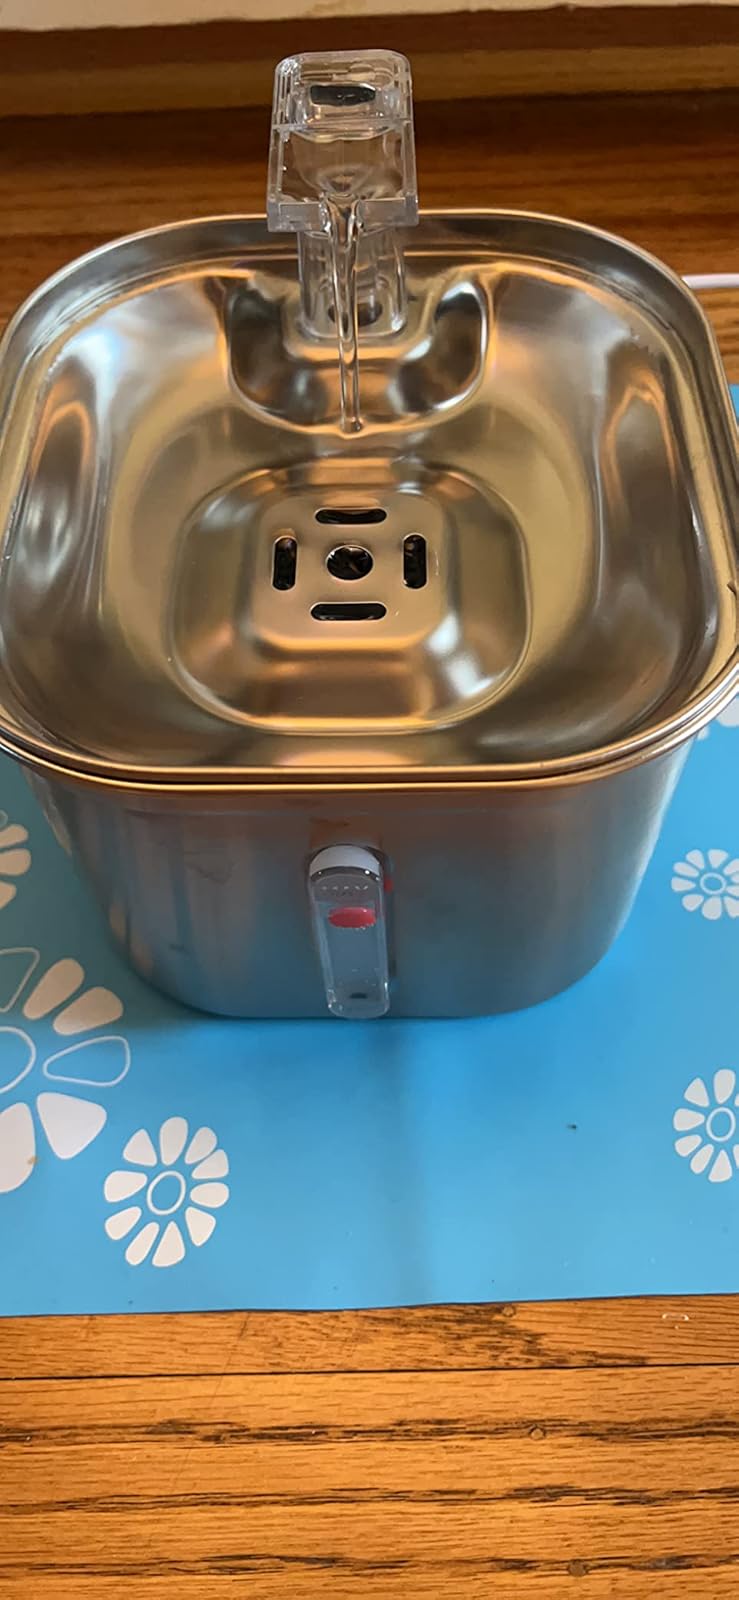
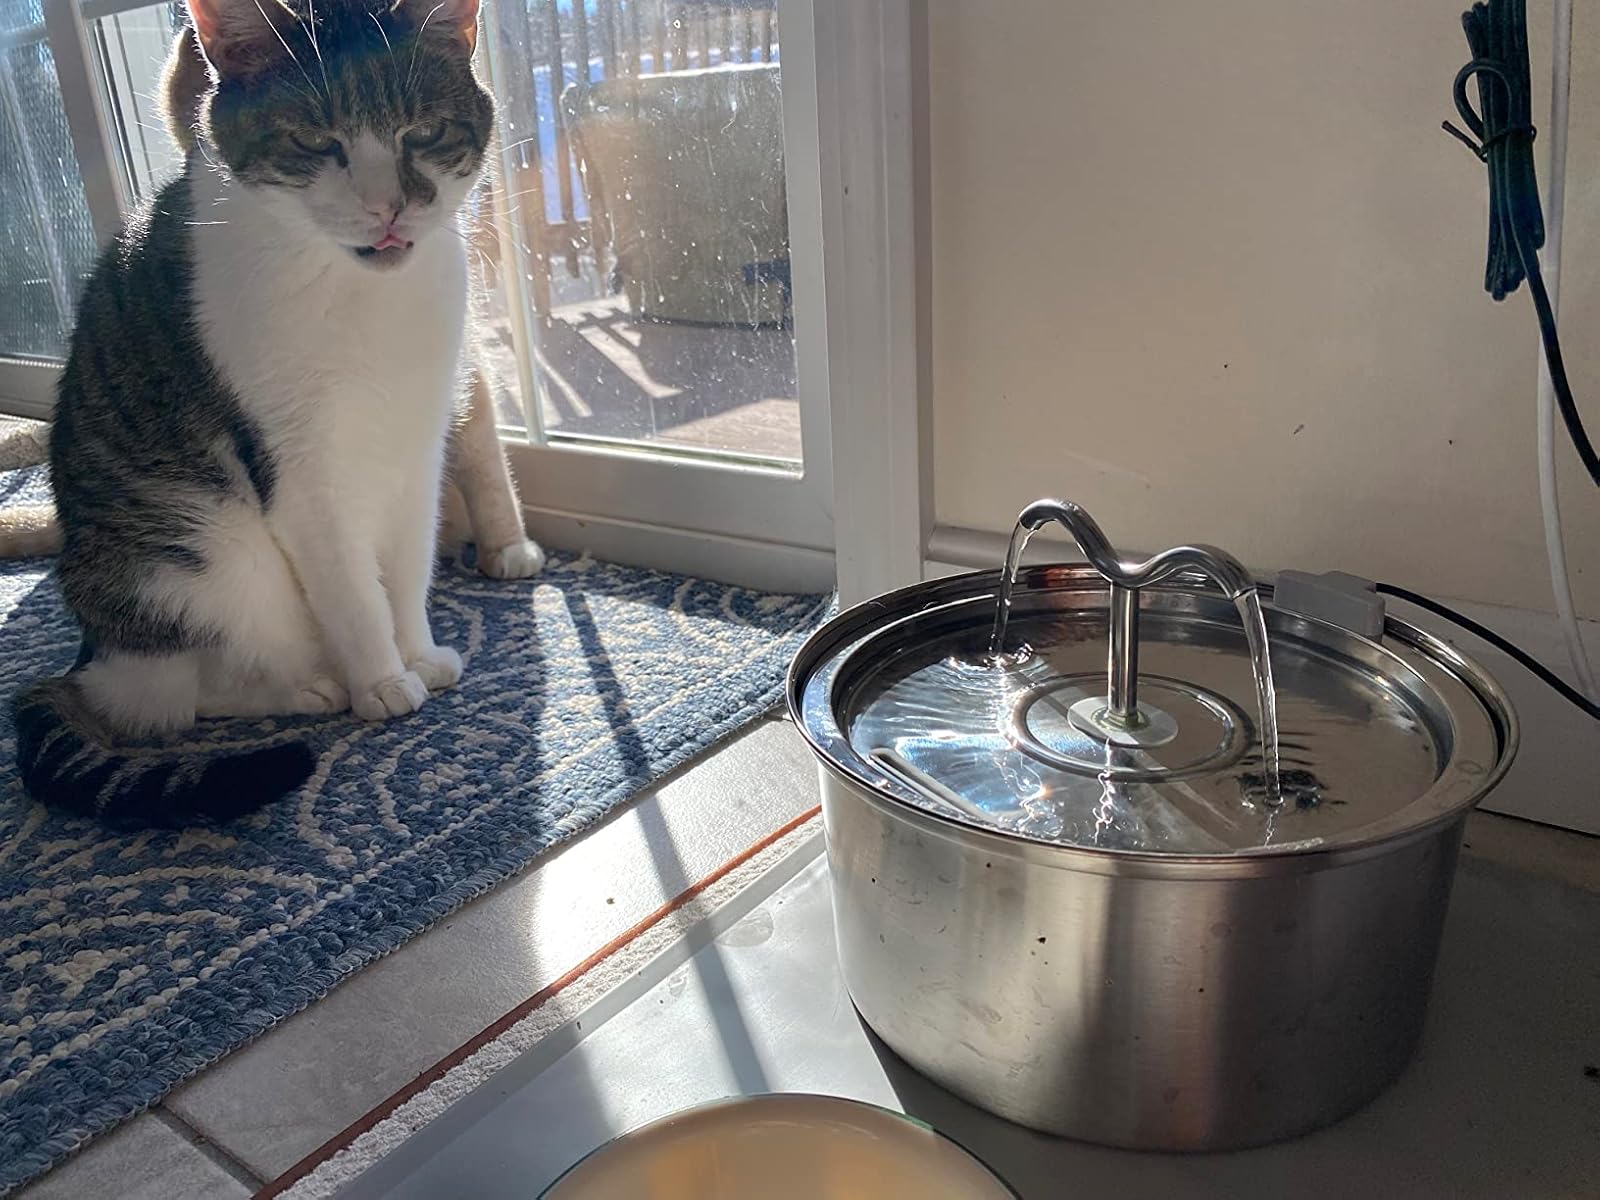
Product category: items_bowl
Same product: no